List of mammals of Austria

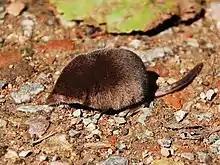
Eurasian pygmy shrew

The Soricomorpha are insectivorous mammals. The shrews and solenodons resemble mice while the moles are stout-bodied burrowers.